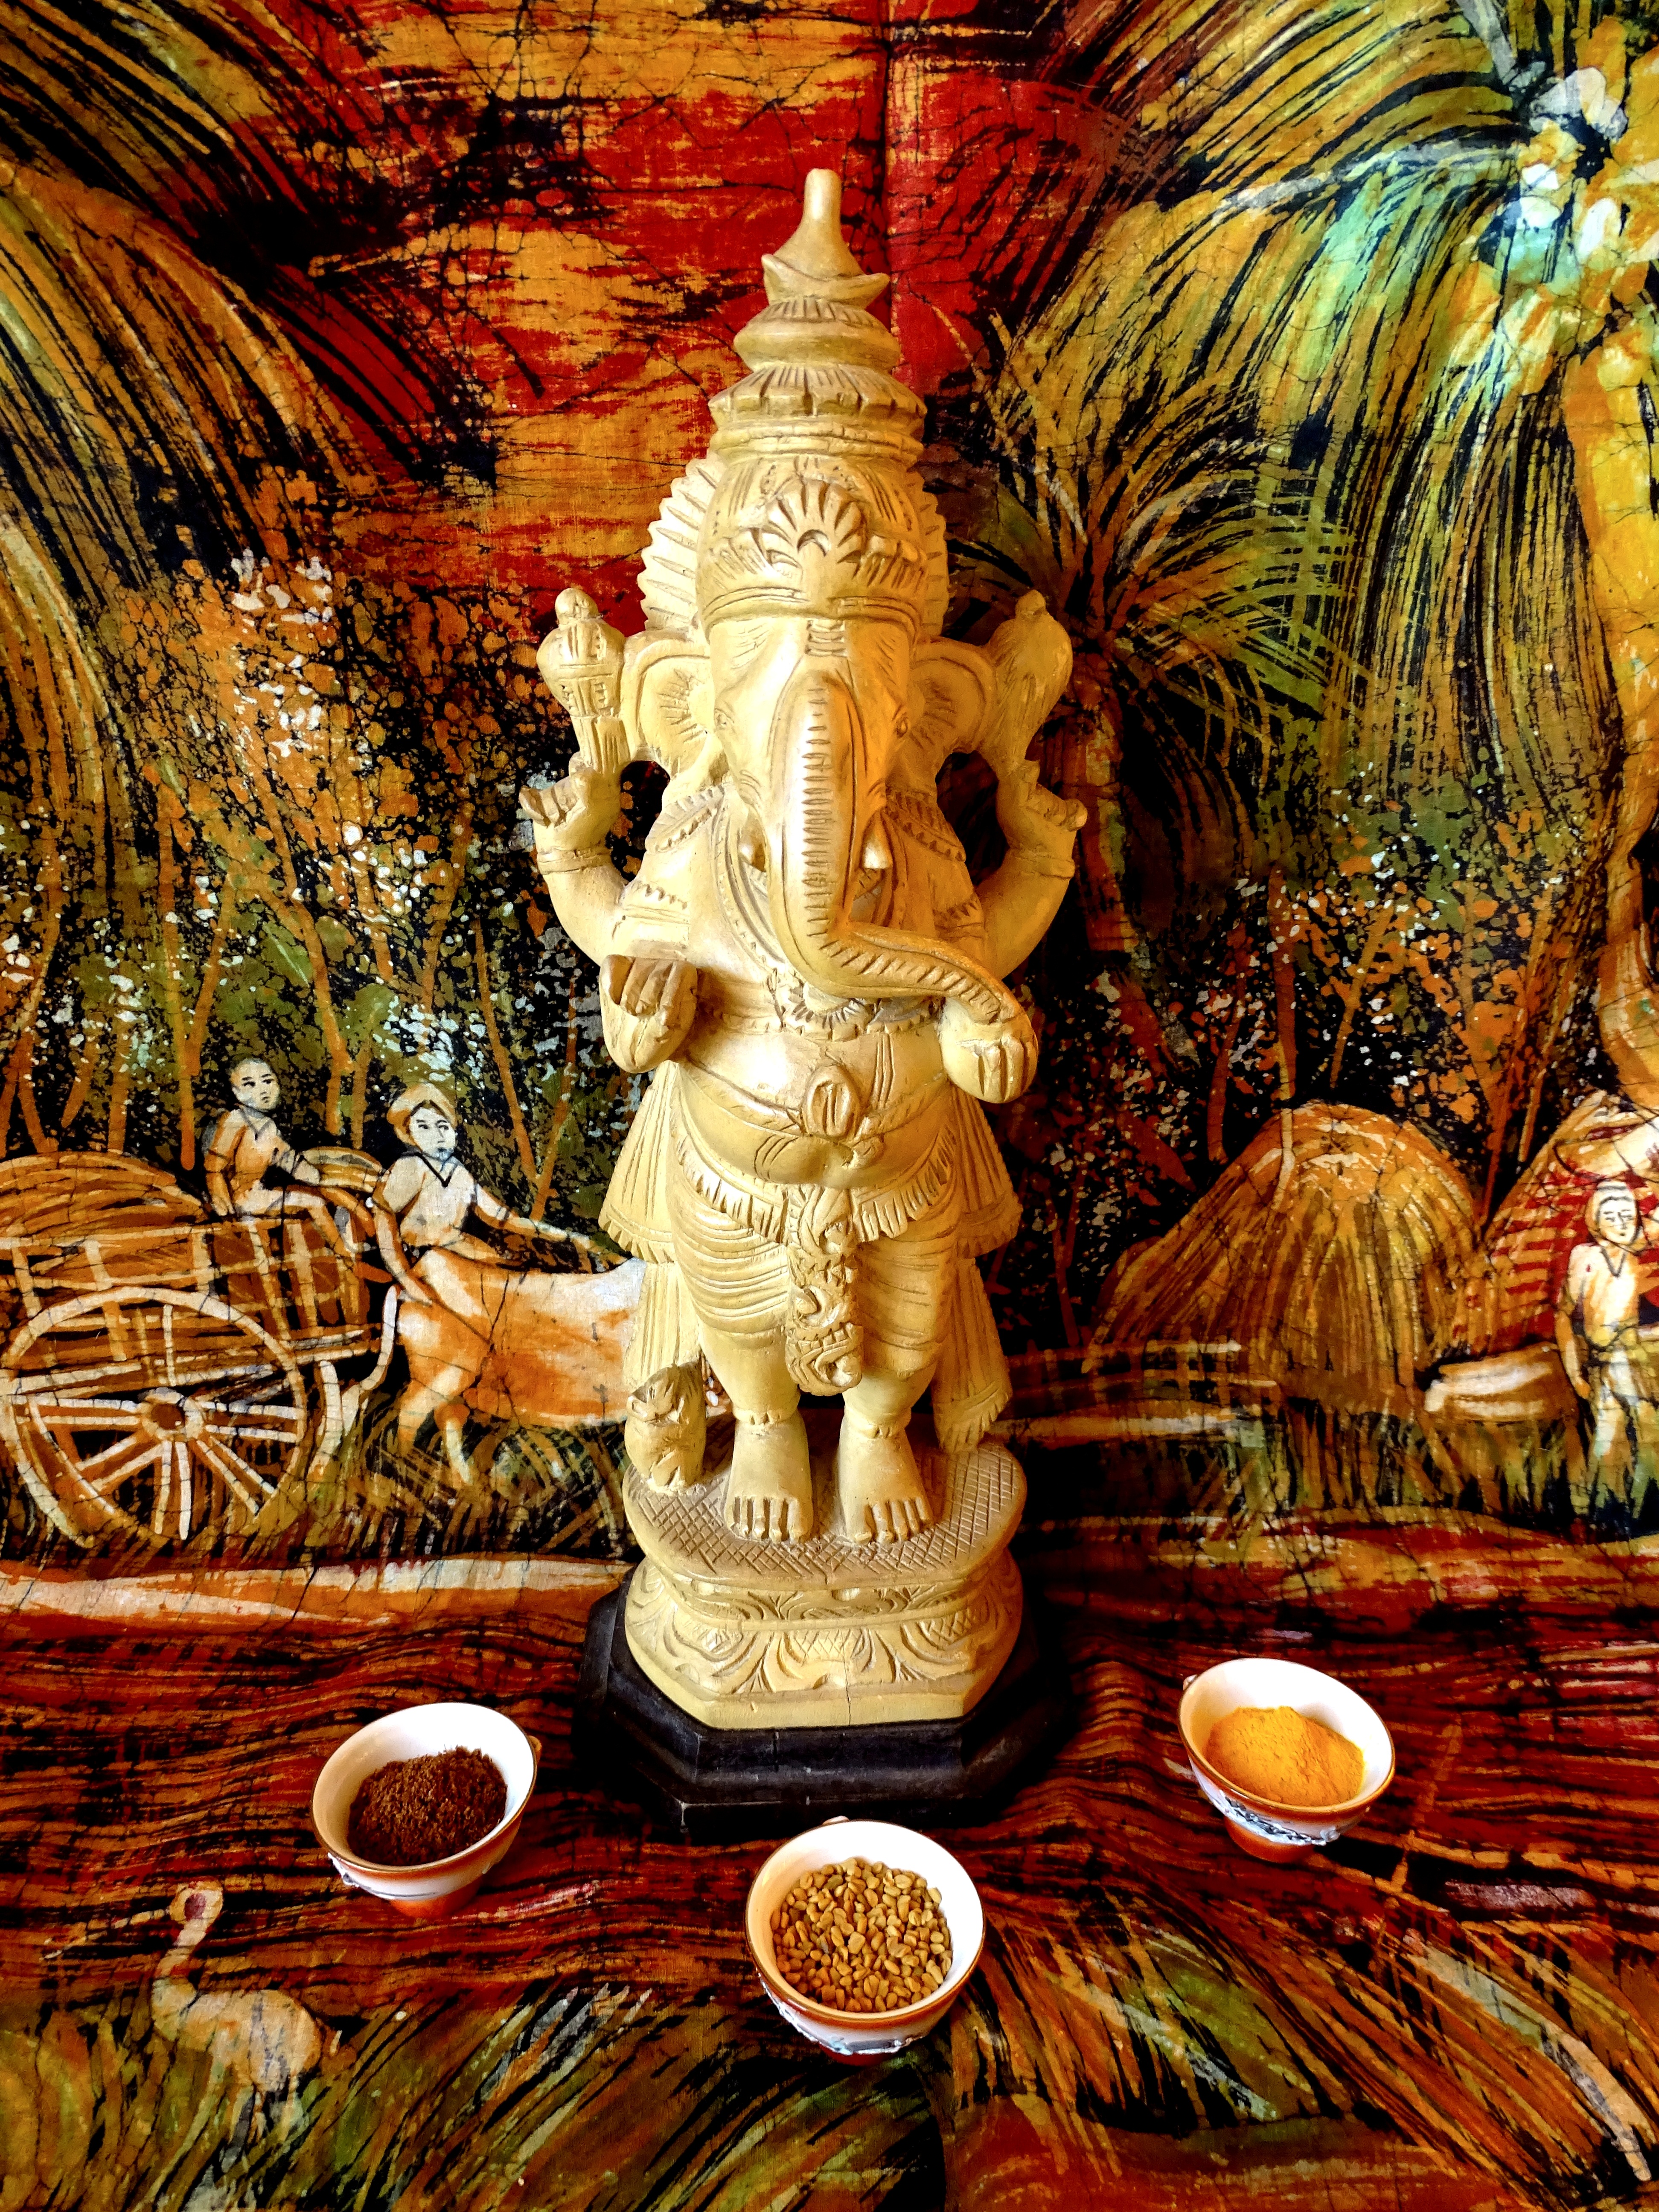
statue, buddhism, painting, art, india, carving, ganesh, gautama buddha, ancient history, god elefant